Saitta House

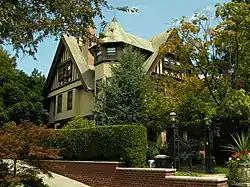
Side view of the Saitta House.

The Saitta House is a two-and-a-half-story, single-family Queen Anne style dwelling in the Dyker Heights section of Brooklyn, New York, United States.